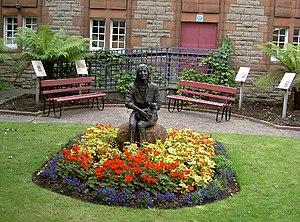
Wings est un groupe de rock britannique fondé en 1971 par Paul McCartney, un an après la séparation des Beatles. Sa formation connaît de multiples variations jusqu'à sa dissolution en 1981, autour d'un noyau dur formé par Paul, son épouse Linda McCartney et Denny Laine, ancien guitariste et chanteur des Moody Blues. Au cours de ses dix ans d'existence s'y succèdent également les guitaristes Henry McCullough, Jimmy McCulloch, Laurence Juber et les batteurs Geoff Britton, Denny Seiwell, Joe English et Steve Holley.